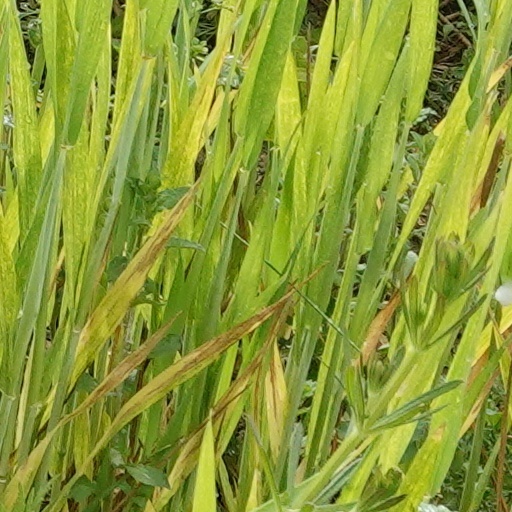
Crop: wheat